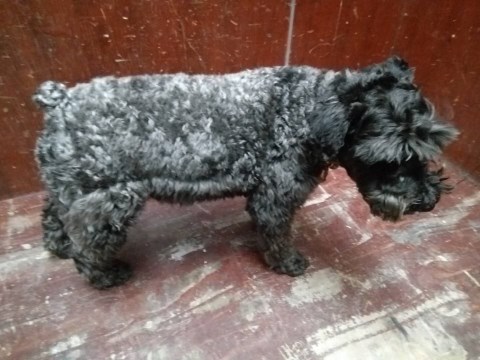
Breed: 2342-n000102-miniature_schnauzer